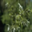
Label: willow_tree